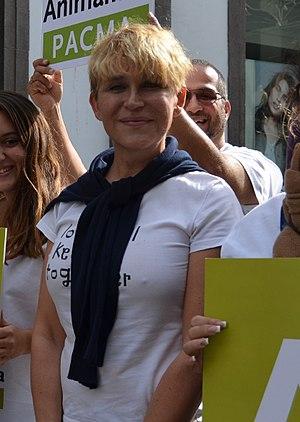
Antonia San Juan est une actrice, réalisatrice et scénariste espagnole, née le 22 mars 1961 à Las Palmas.